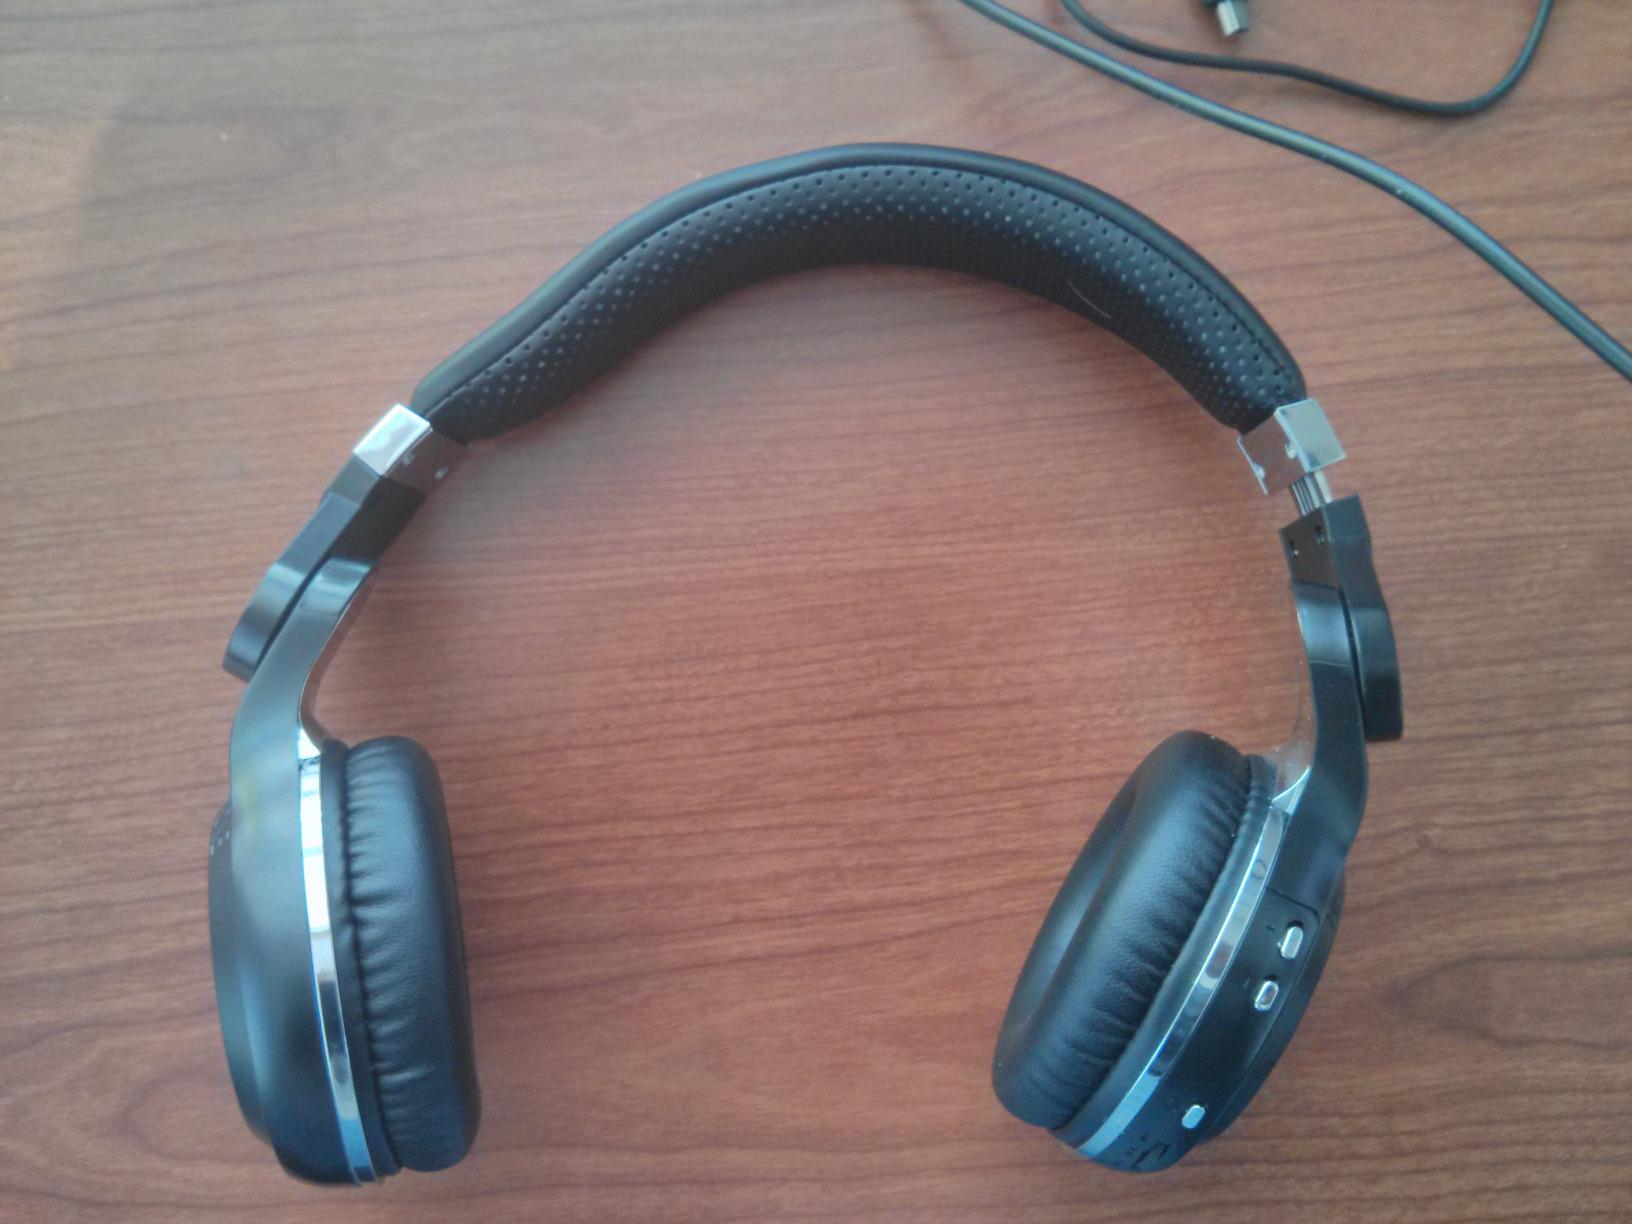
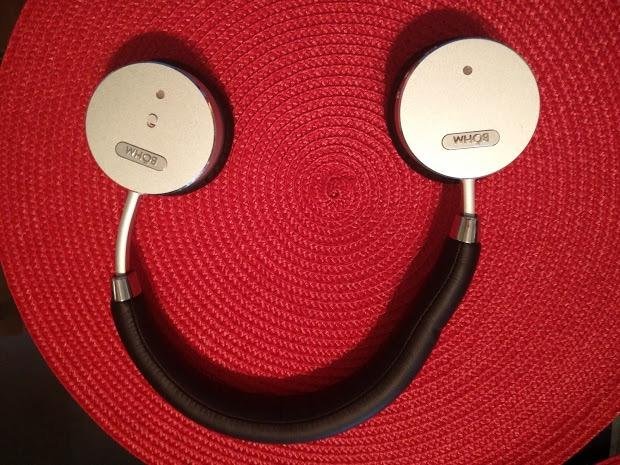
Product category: headphones
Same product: no